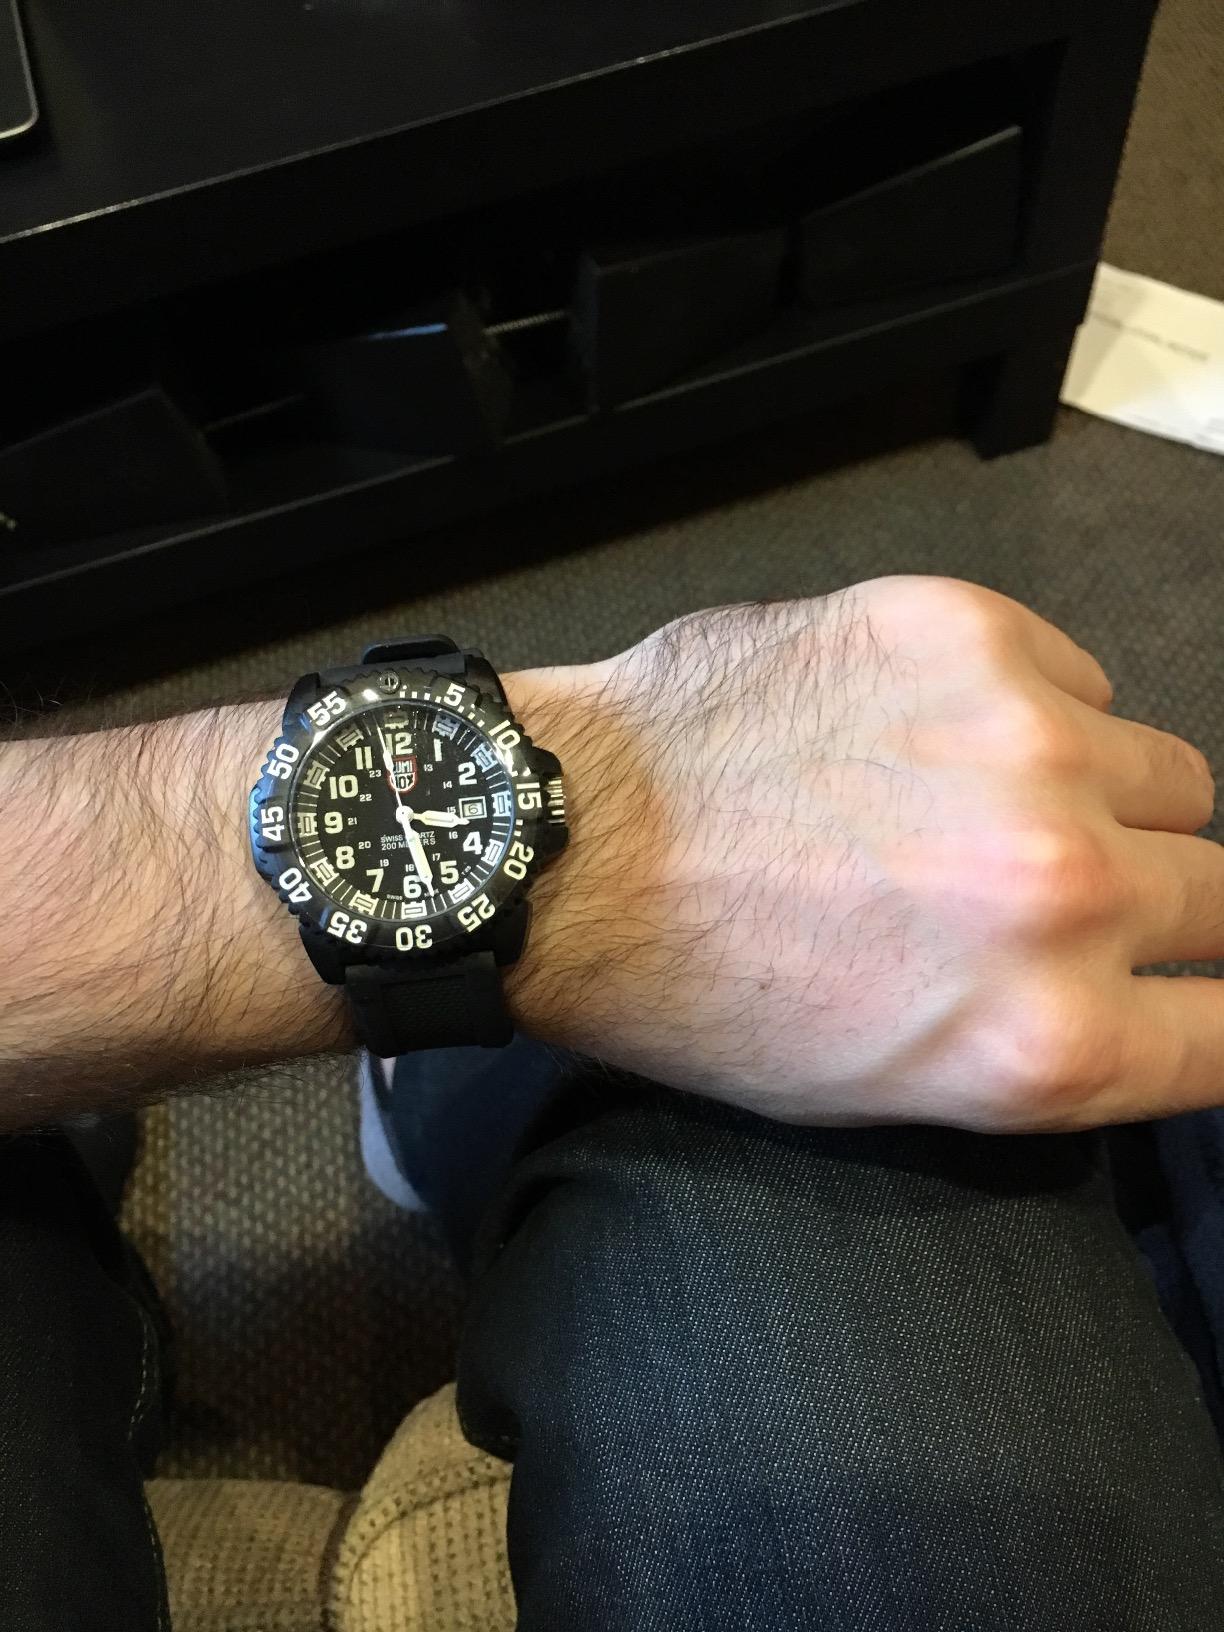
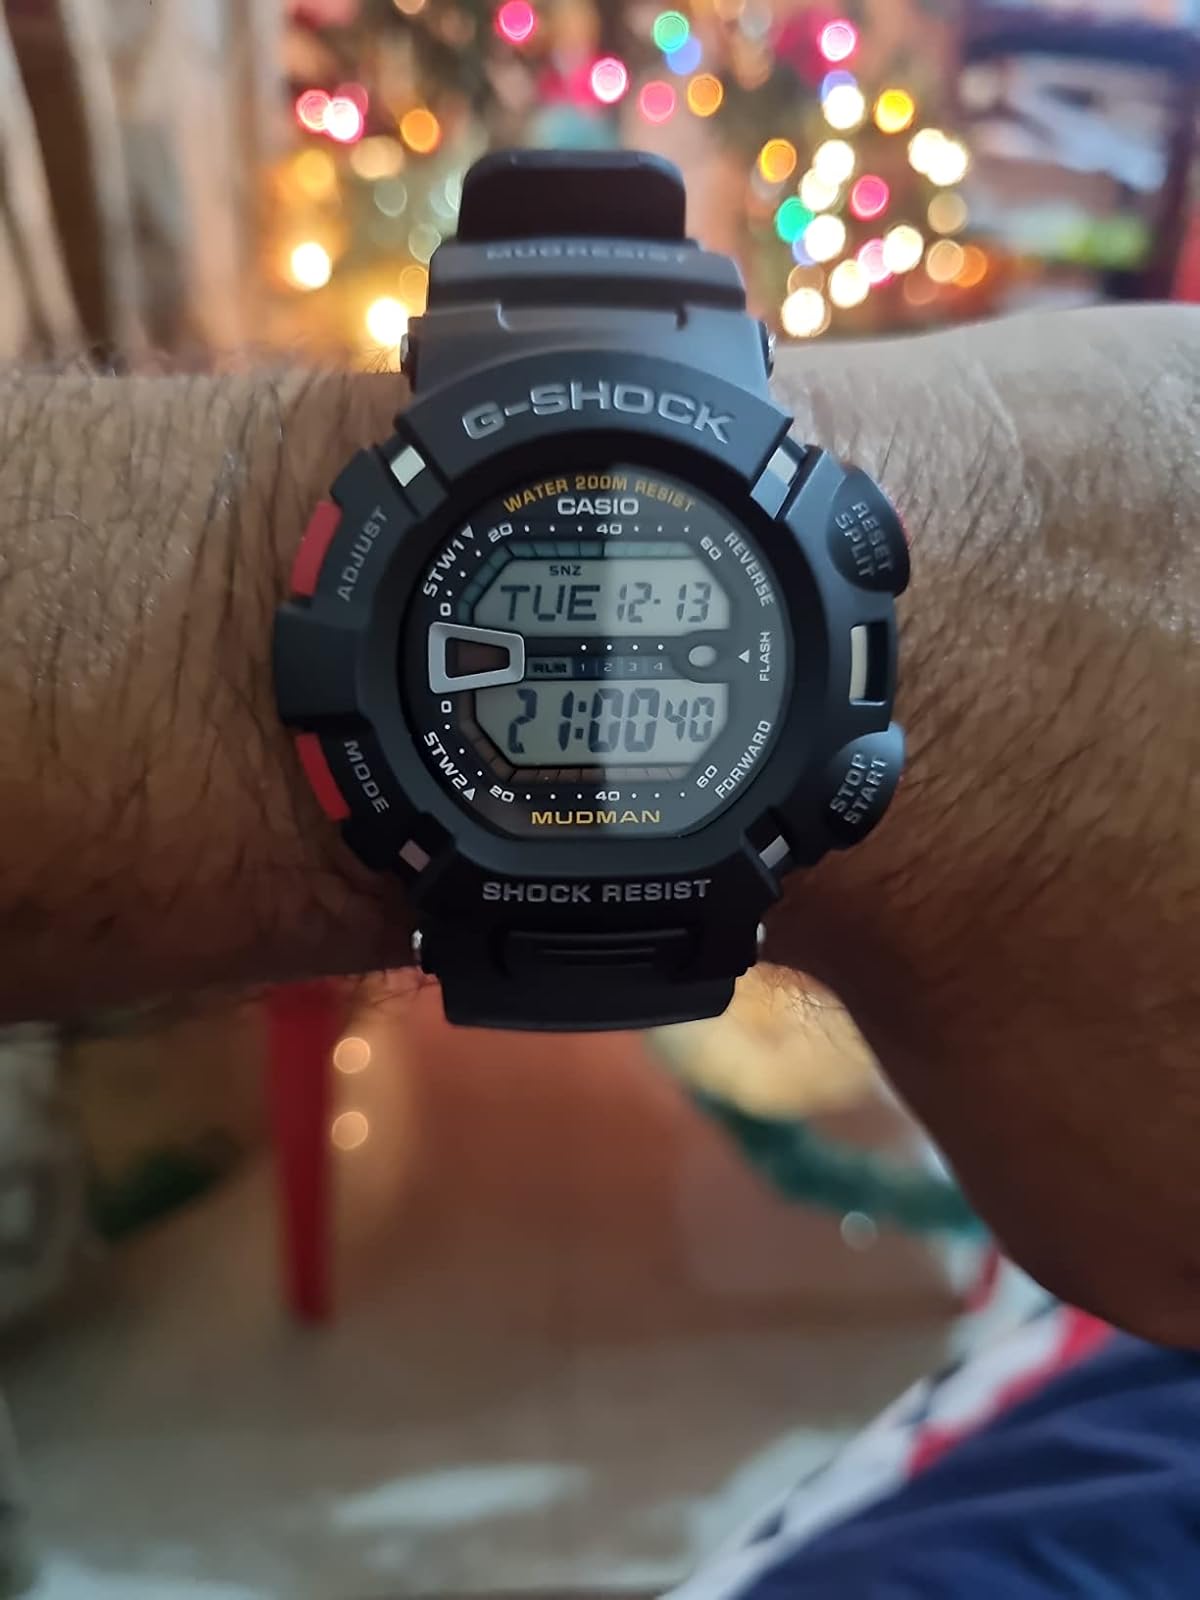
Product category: accessories_watch
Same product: no